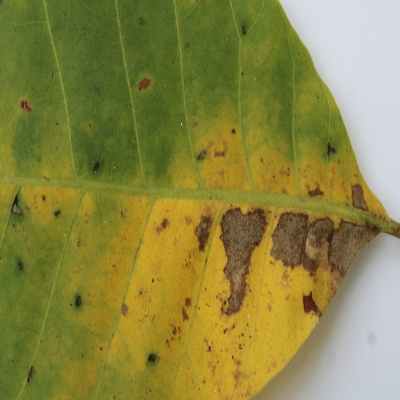
Crop: Cashew
Condition: anthracnose